Cris Carter

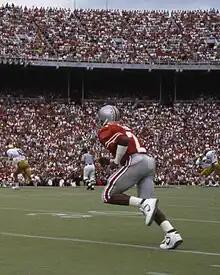

Carter was known for great hands, running precise routes, and for acrobatic leaps. He had remarkable body control and footwork when making catches near the sidelines. At the Citrus Bowl at the end of the 1985 season, Carter caught a ball that quarterback Jim Karsatos was intending to throw away. Karsatos has claimed that catch by Carter was the greatest in the history of college football: "When I finally saw it on film, he was tiptoeing the sidelines and he jumped up and caught the ball left-handed by the point of the football at least a yard out of bounds. Then he somehow levitated back in bounds to get both his feet in bounds. I swear to this day he actually levitated to get back in bounds. When I saw it on film, it just blew me away."